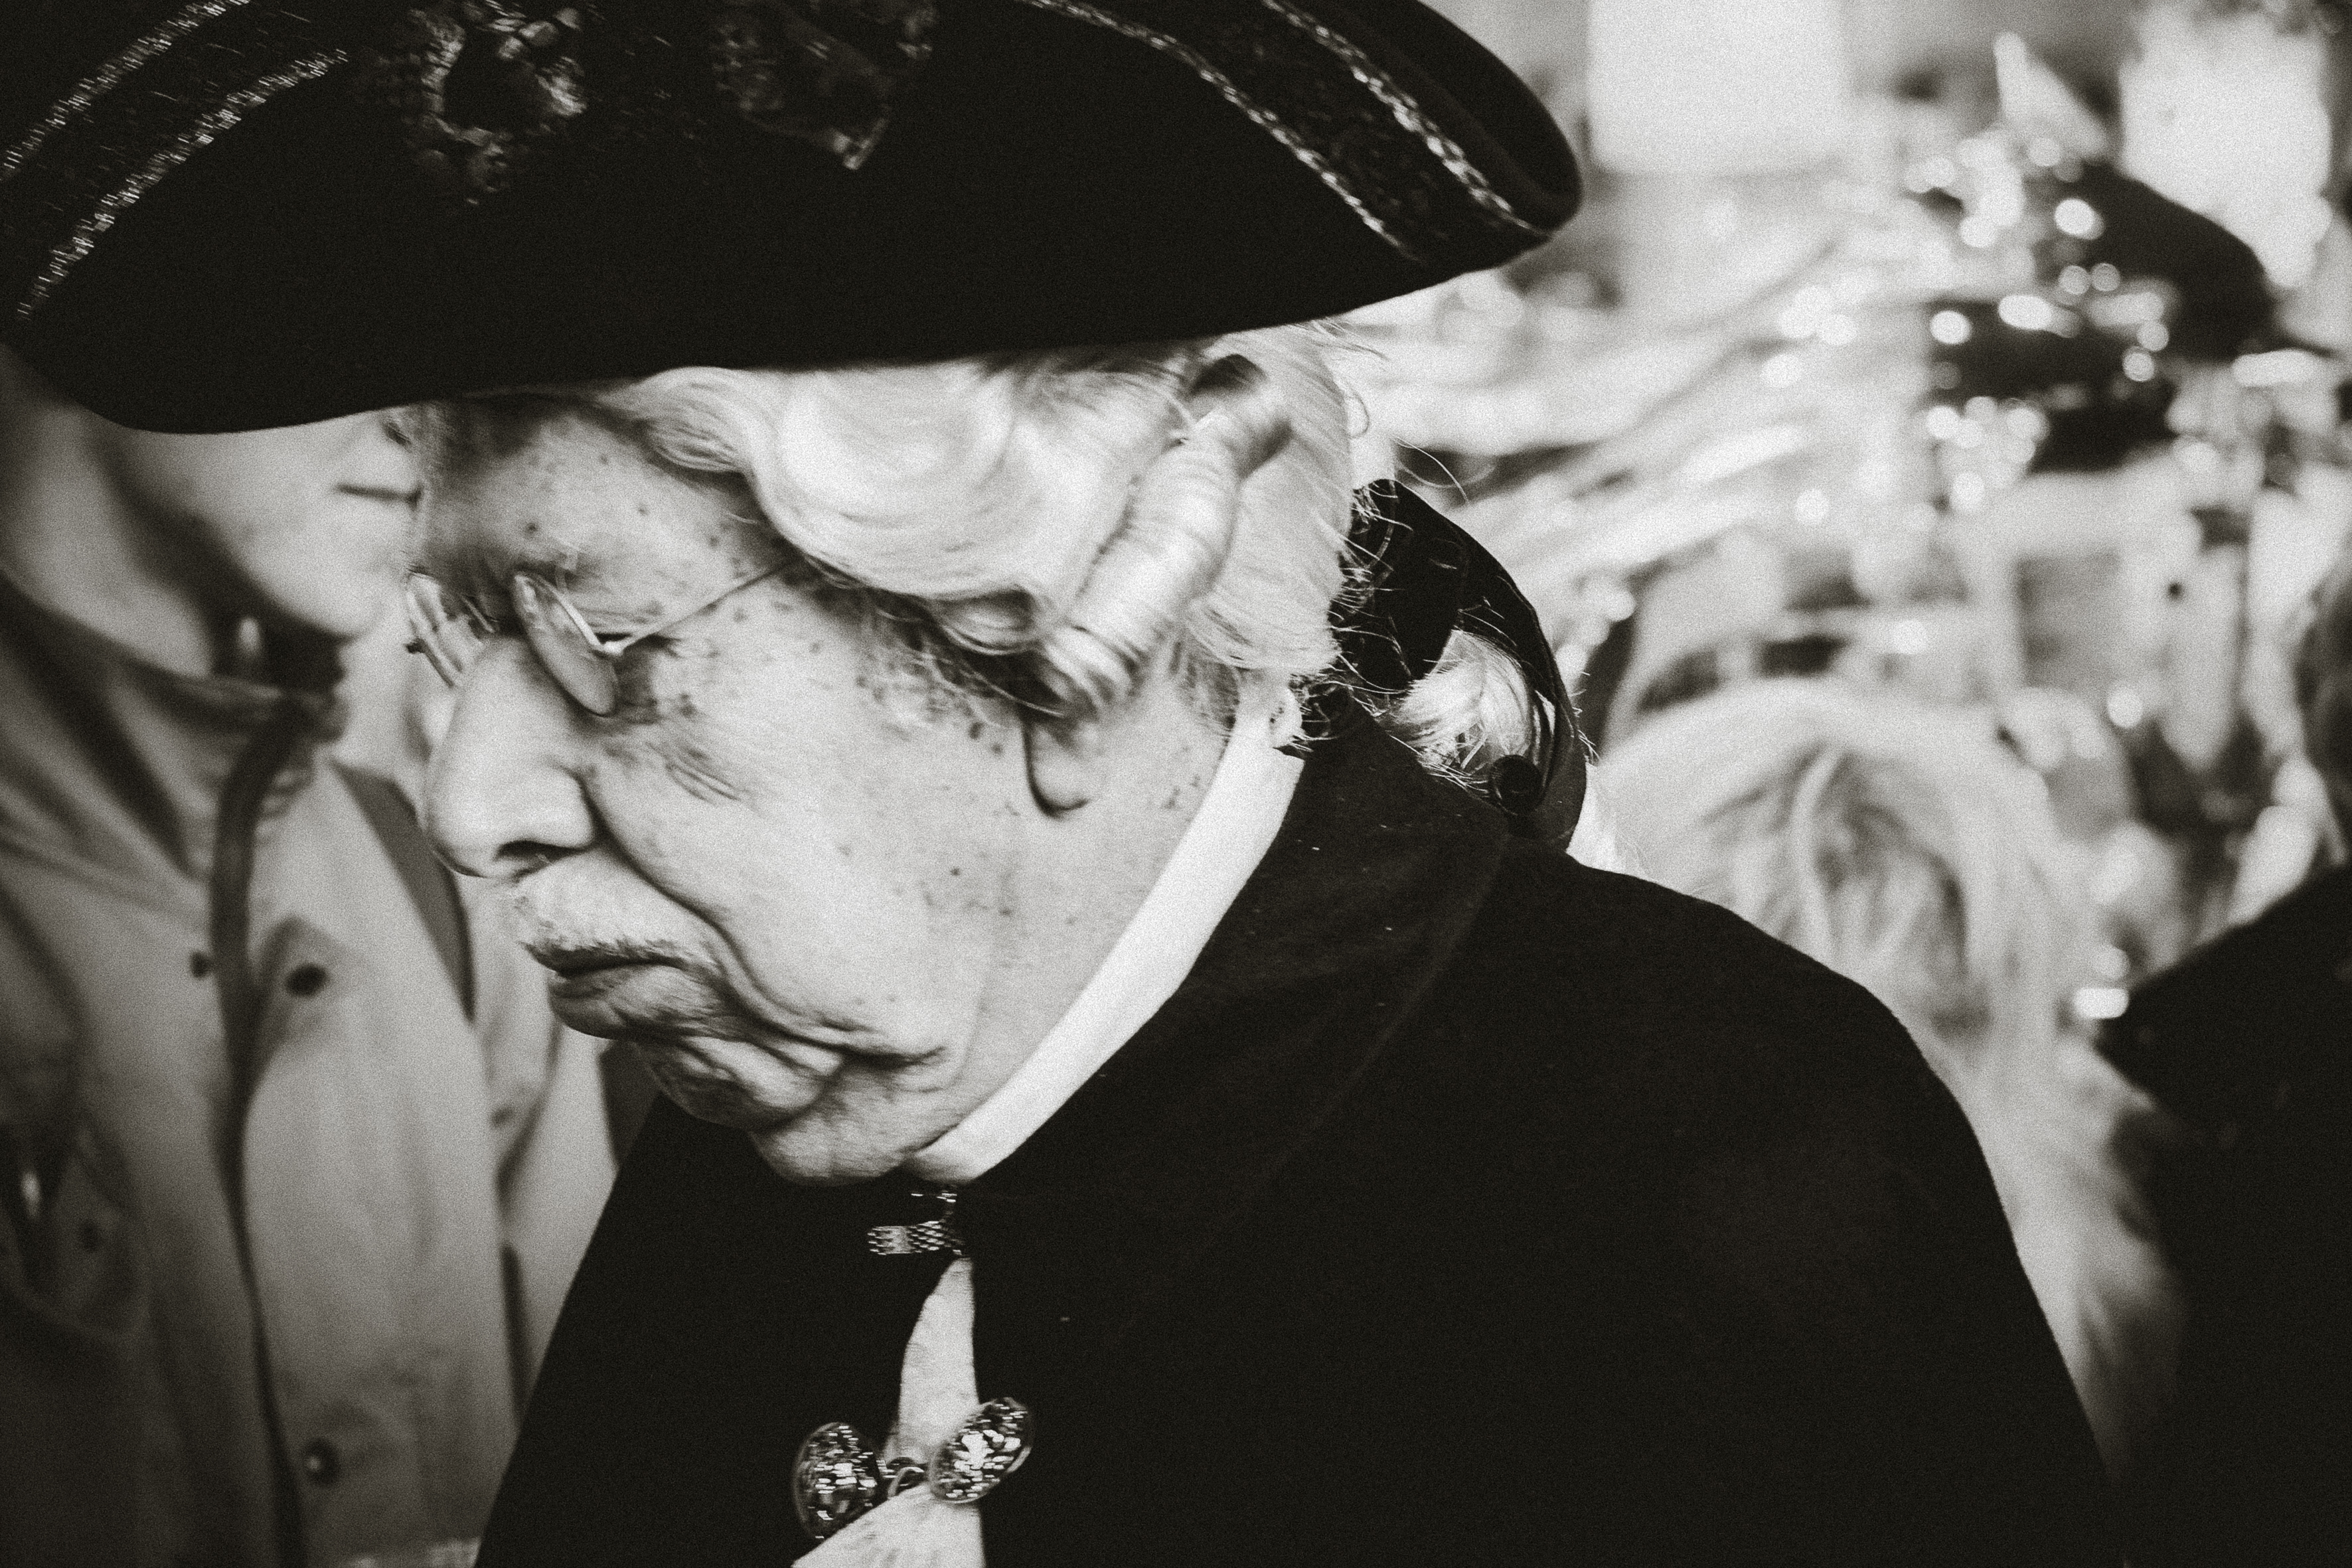
man, person, black and white, white, street, photography, urban, travel, fujifilm, portrait, italy, black, monochrome, bw, 2016, blackandwhite, blackwhite, ngc, photograph, venezia, veneto, it, fuji, fujixt1, fujix, noireblanc, carnevale, italyvenezia, carnevale2016, monochrome photography